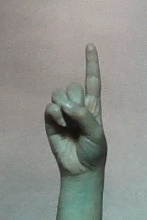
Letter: bb